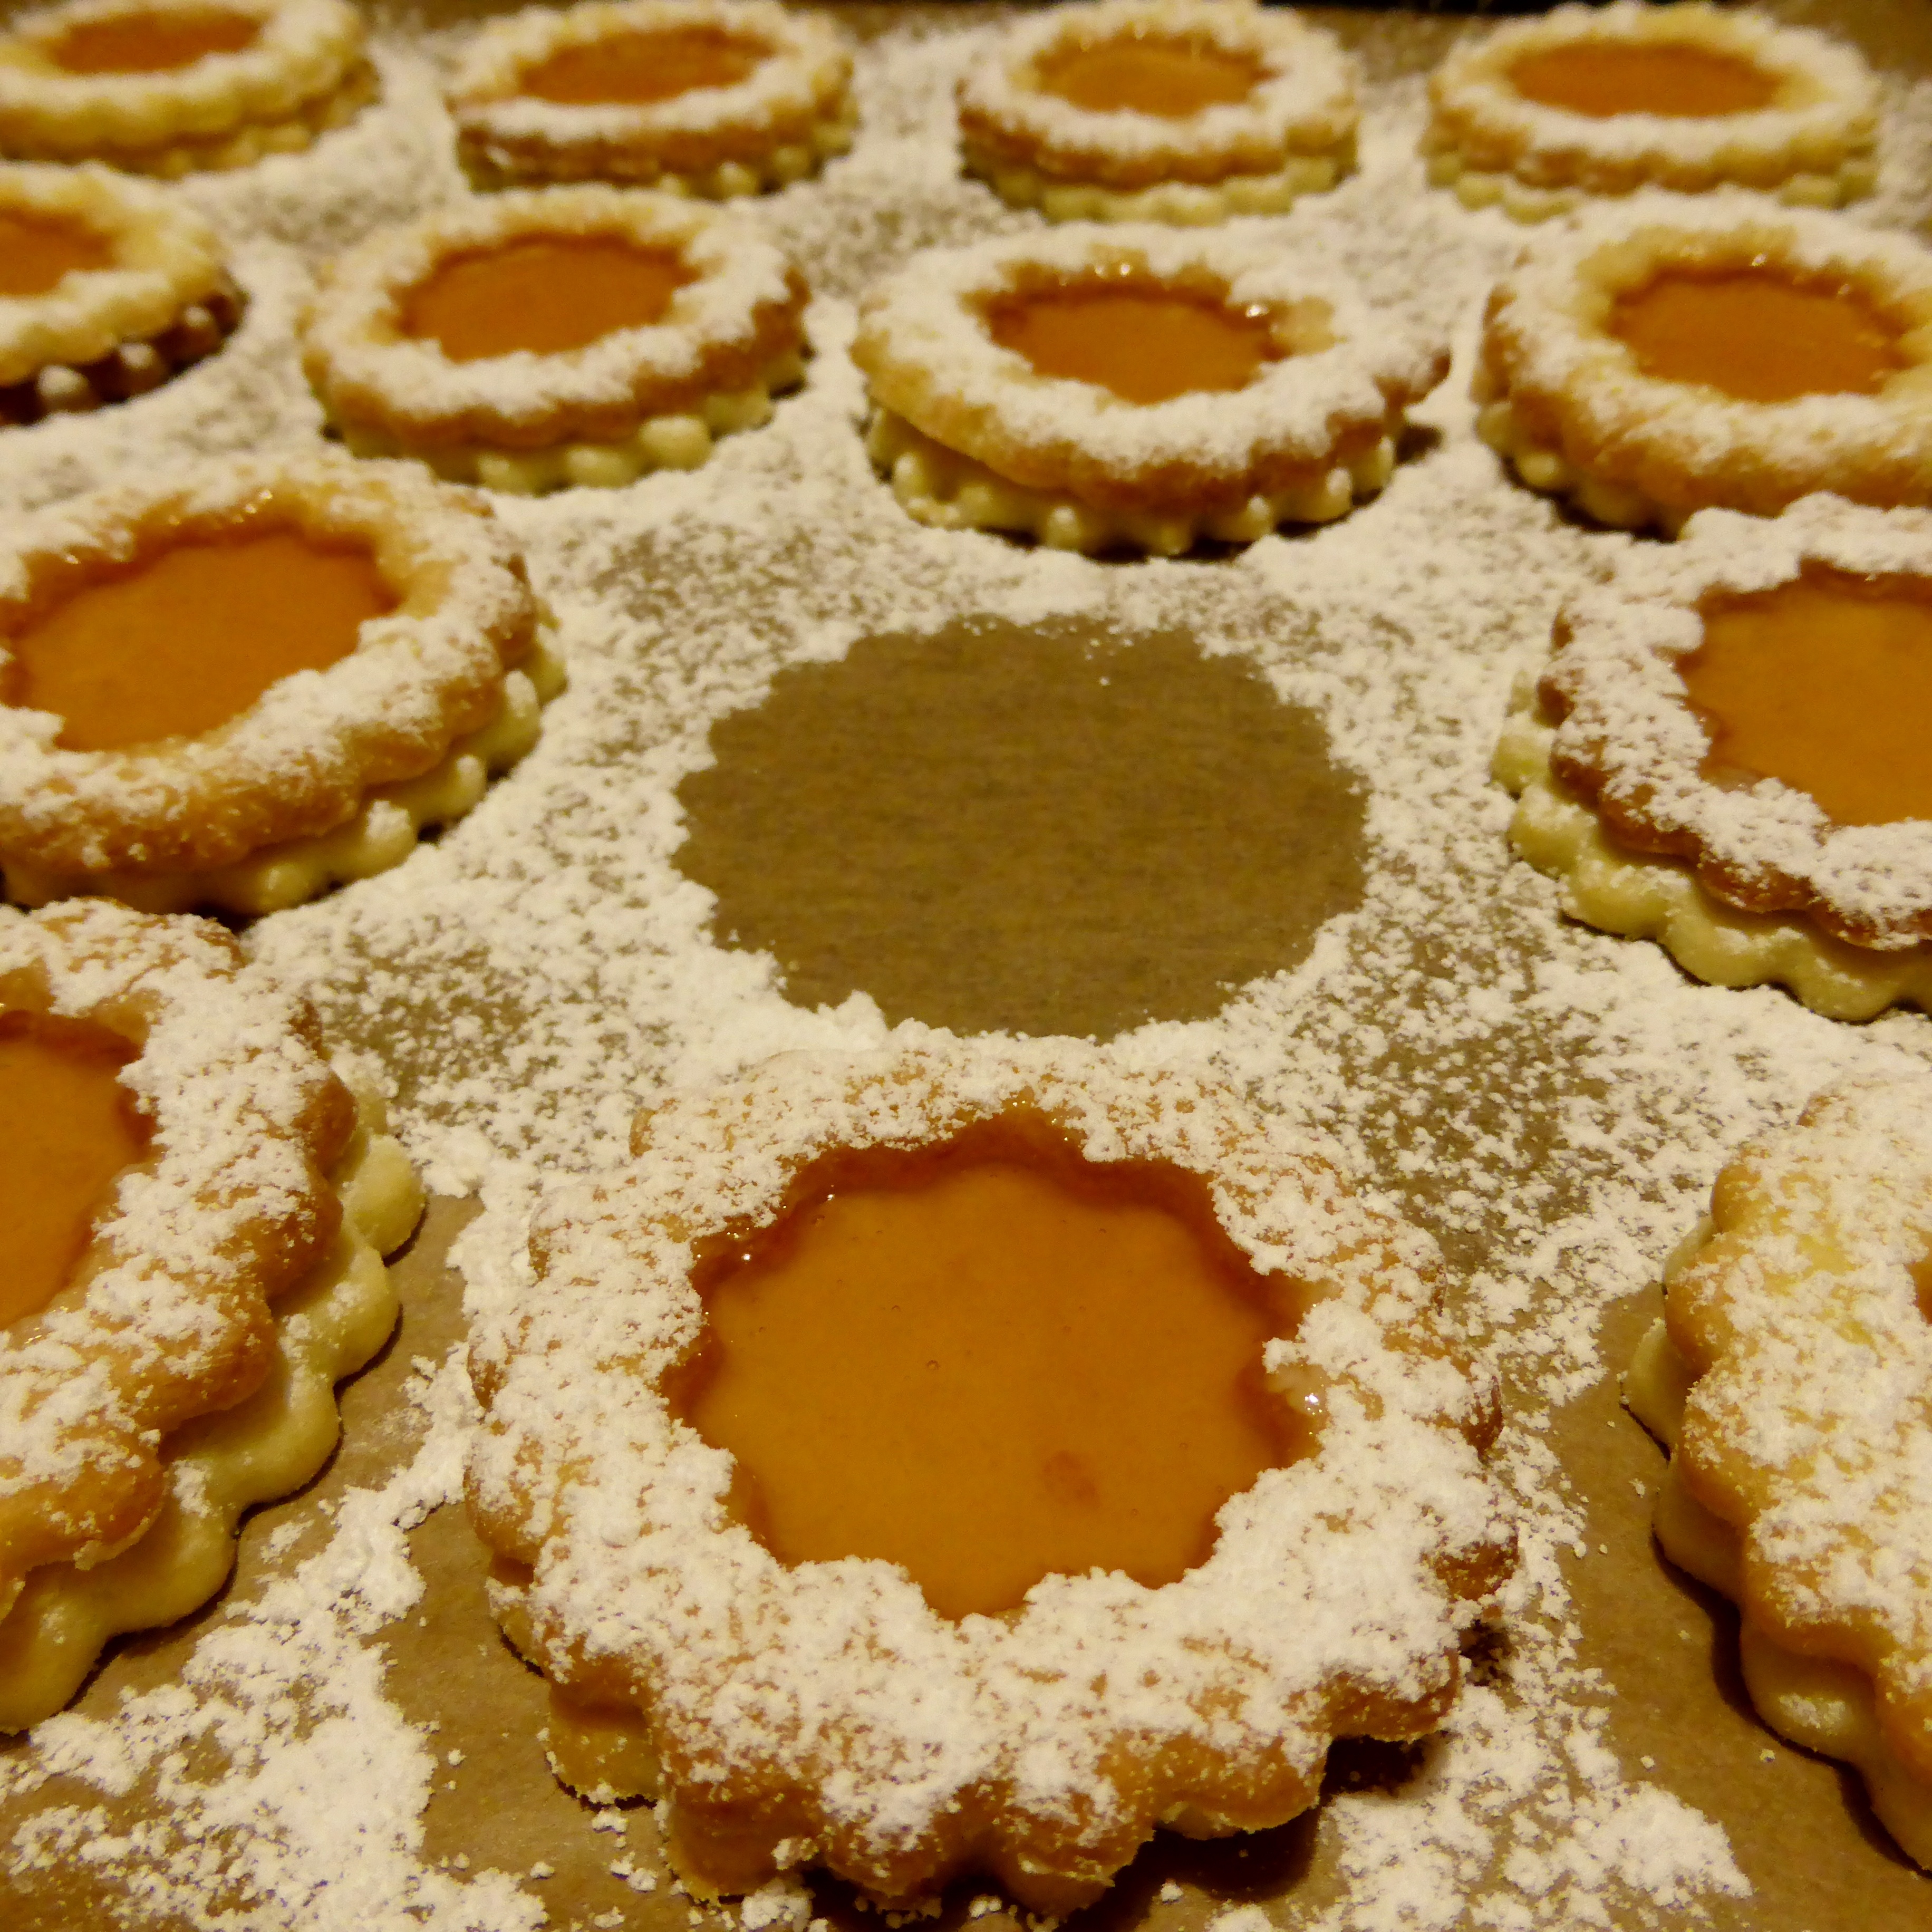
star, pattern, dish, food, produce, baking, christmas, cookie, dessert, cuisine, bake, christmas cookies, pastries, powdered sugar, icing, baked goods, small cakes, christmas baking, snack food, bredele, ciambella, linzer torte